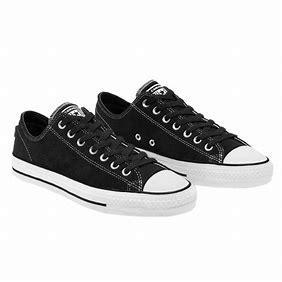
Brand: Converse
Model: Ctas Ox